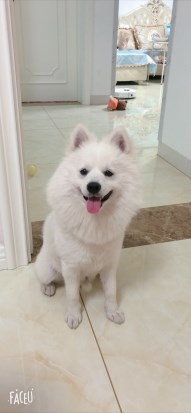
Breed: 253-n000107-Japanese_Spitzes